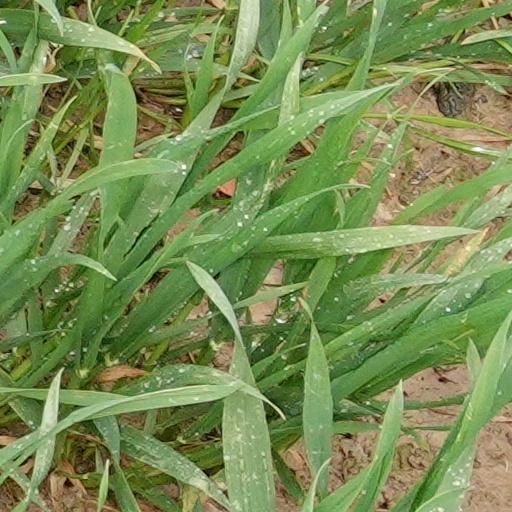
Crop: wheat